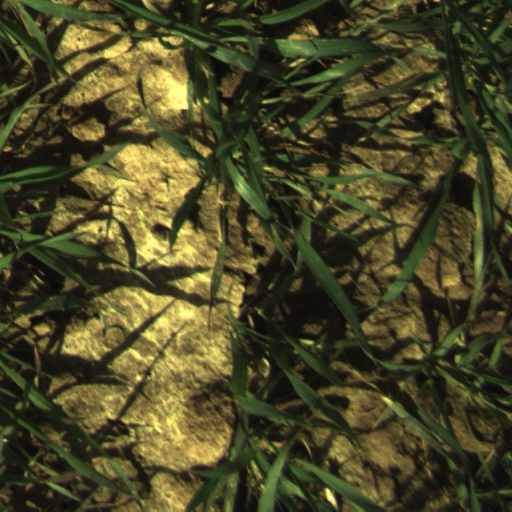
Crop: wheat